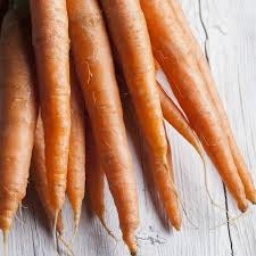
Label: Carrot